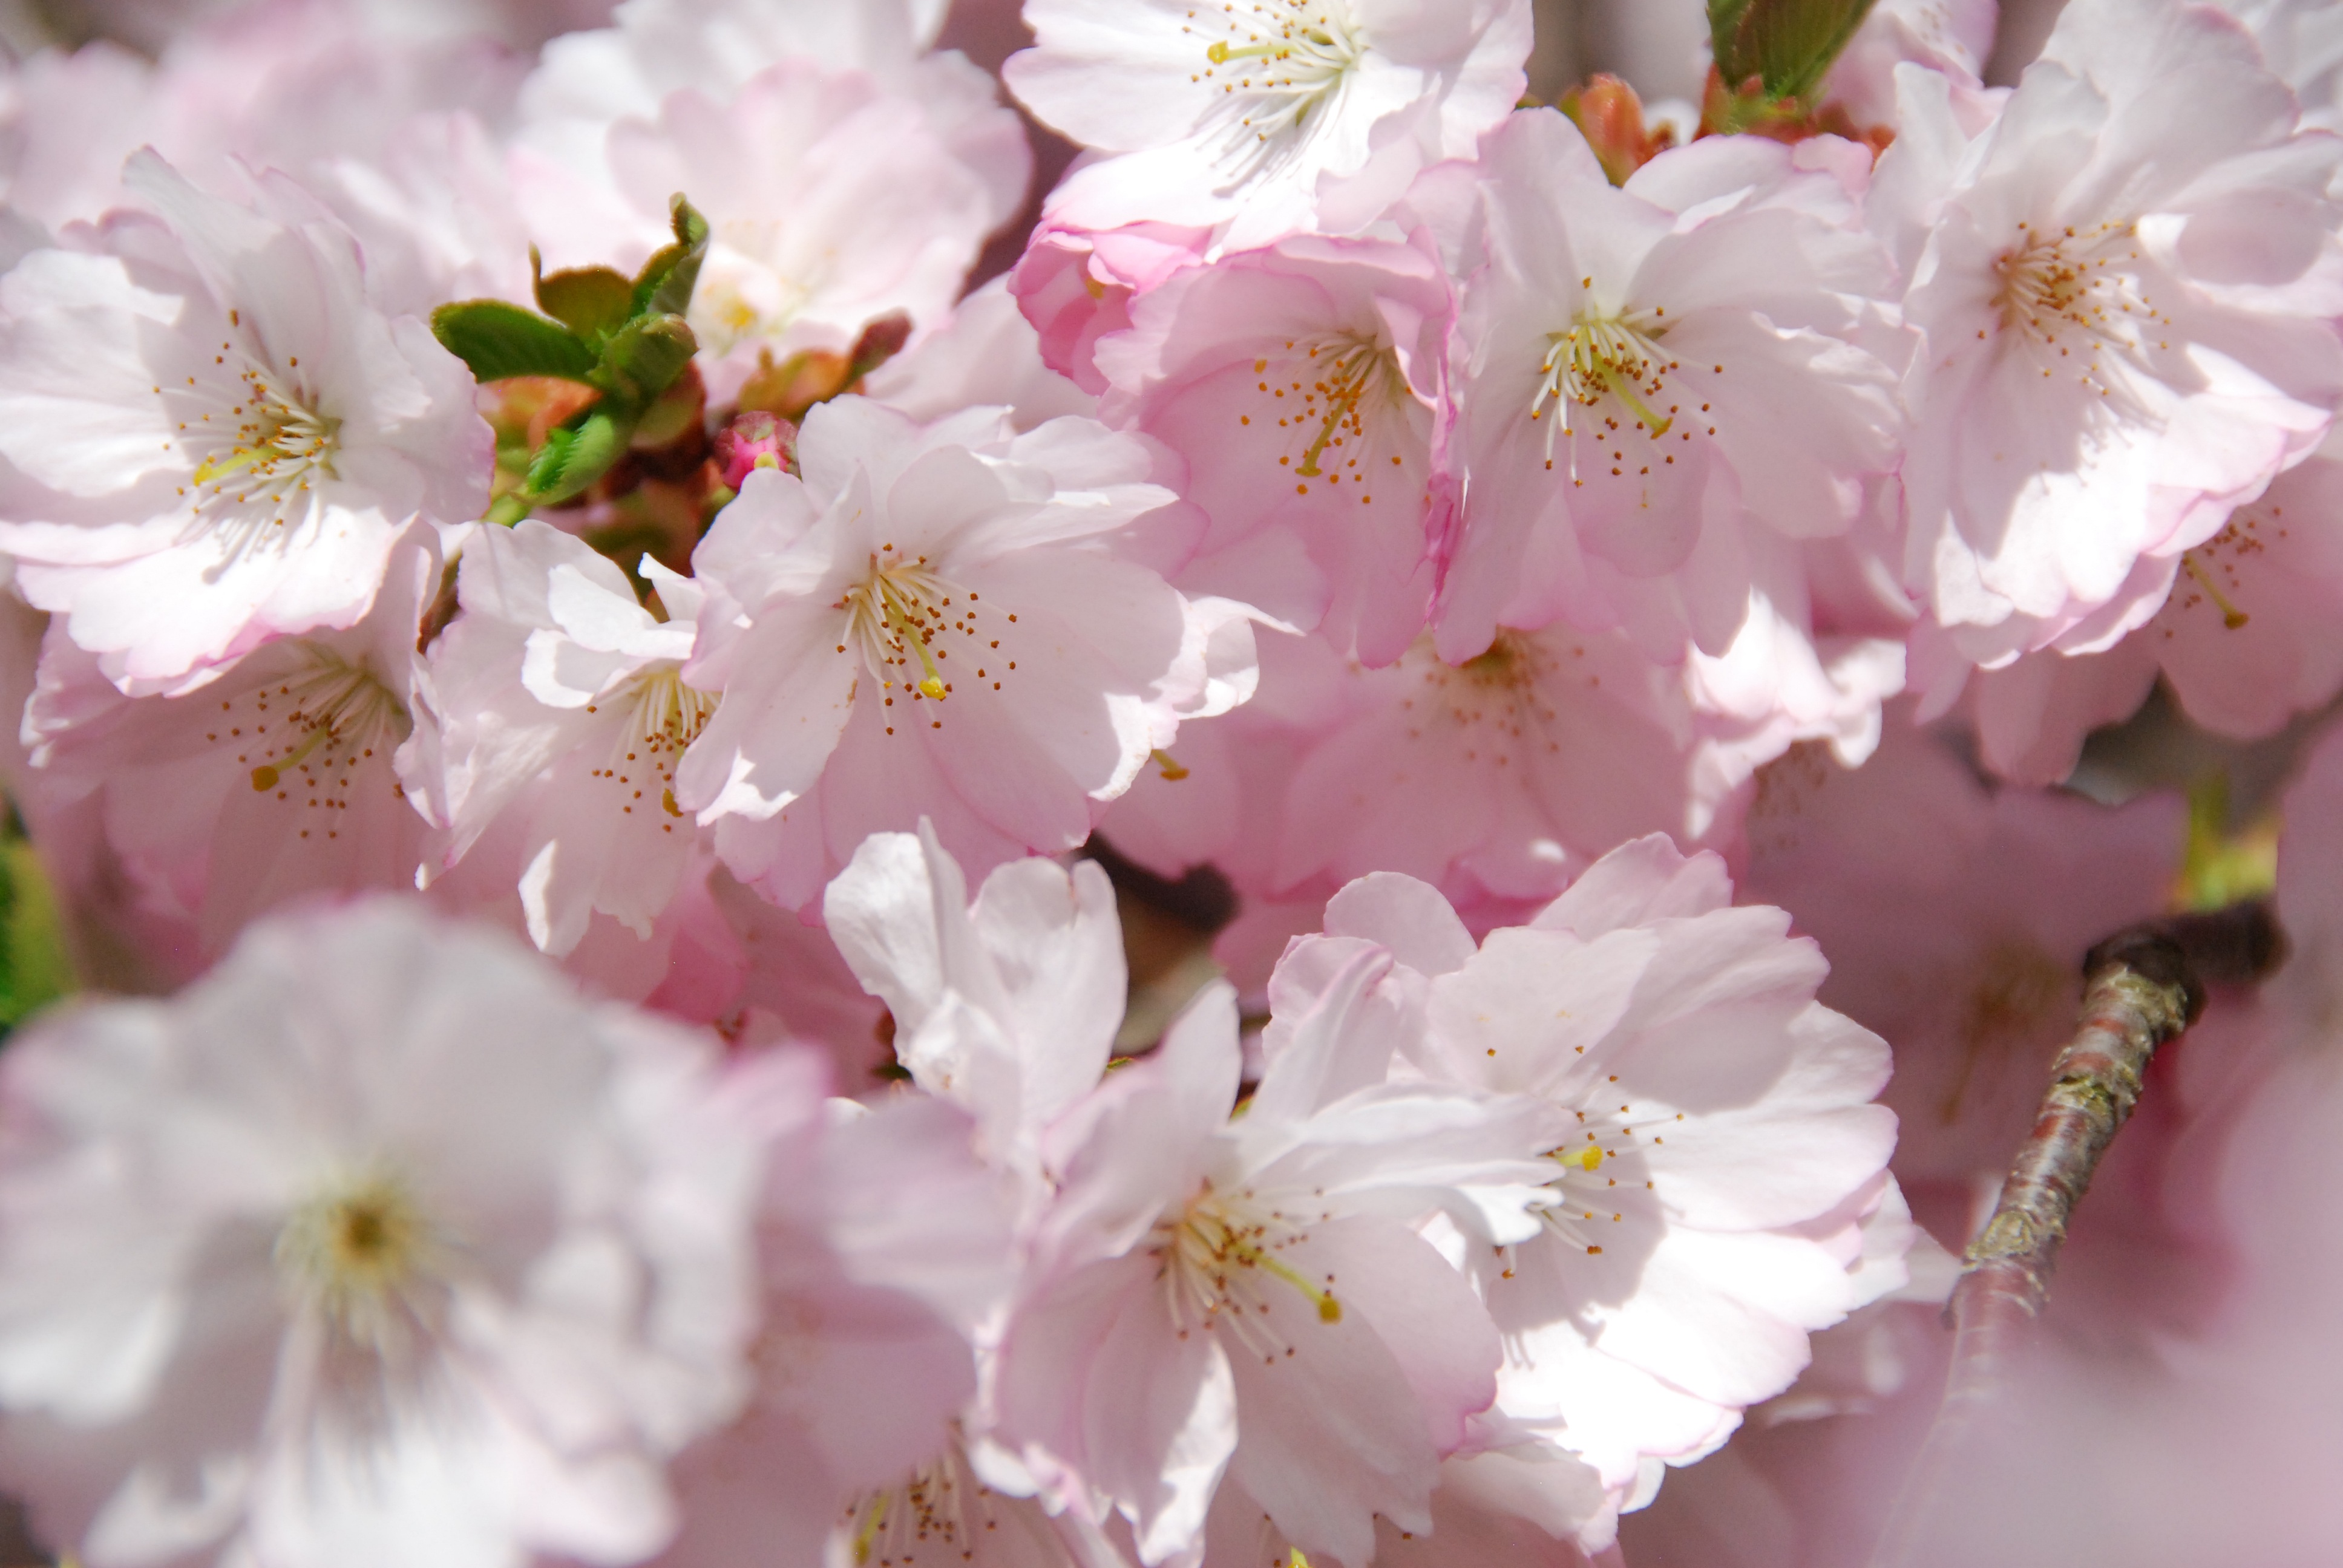
branch, blossom, plant, fruit, flower, petal, food, spring, produce, pink, cherry blossom, cherry, macro photography, flowering plant, rose family, flowering trees, land plant